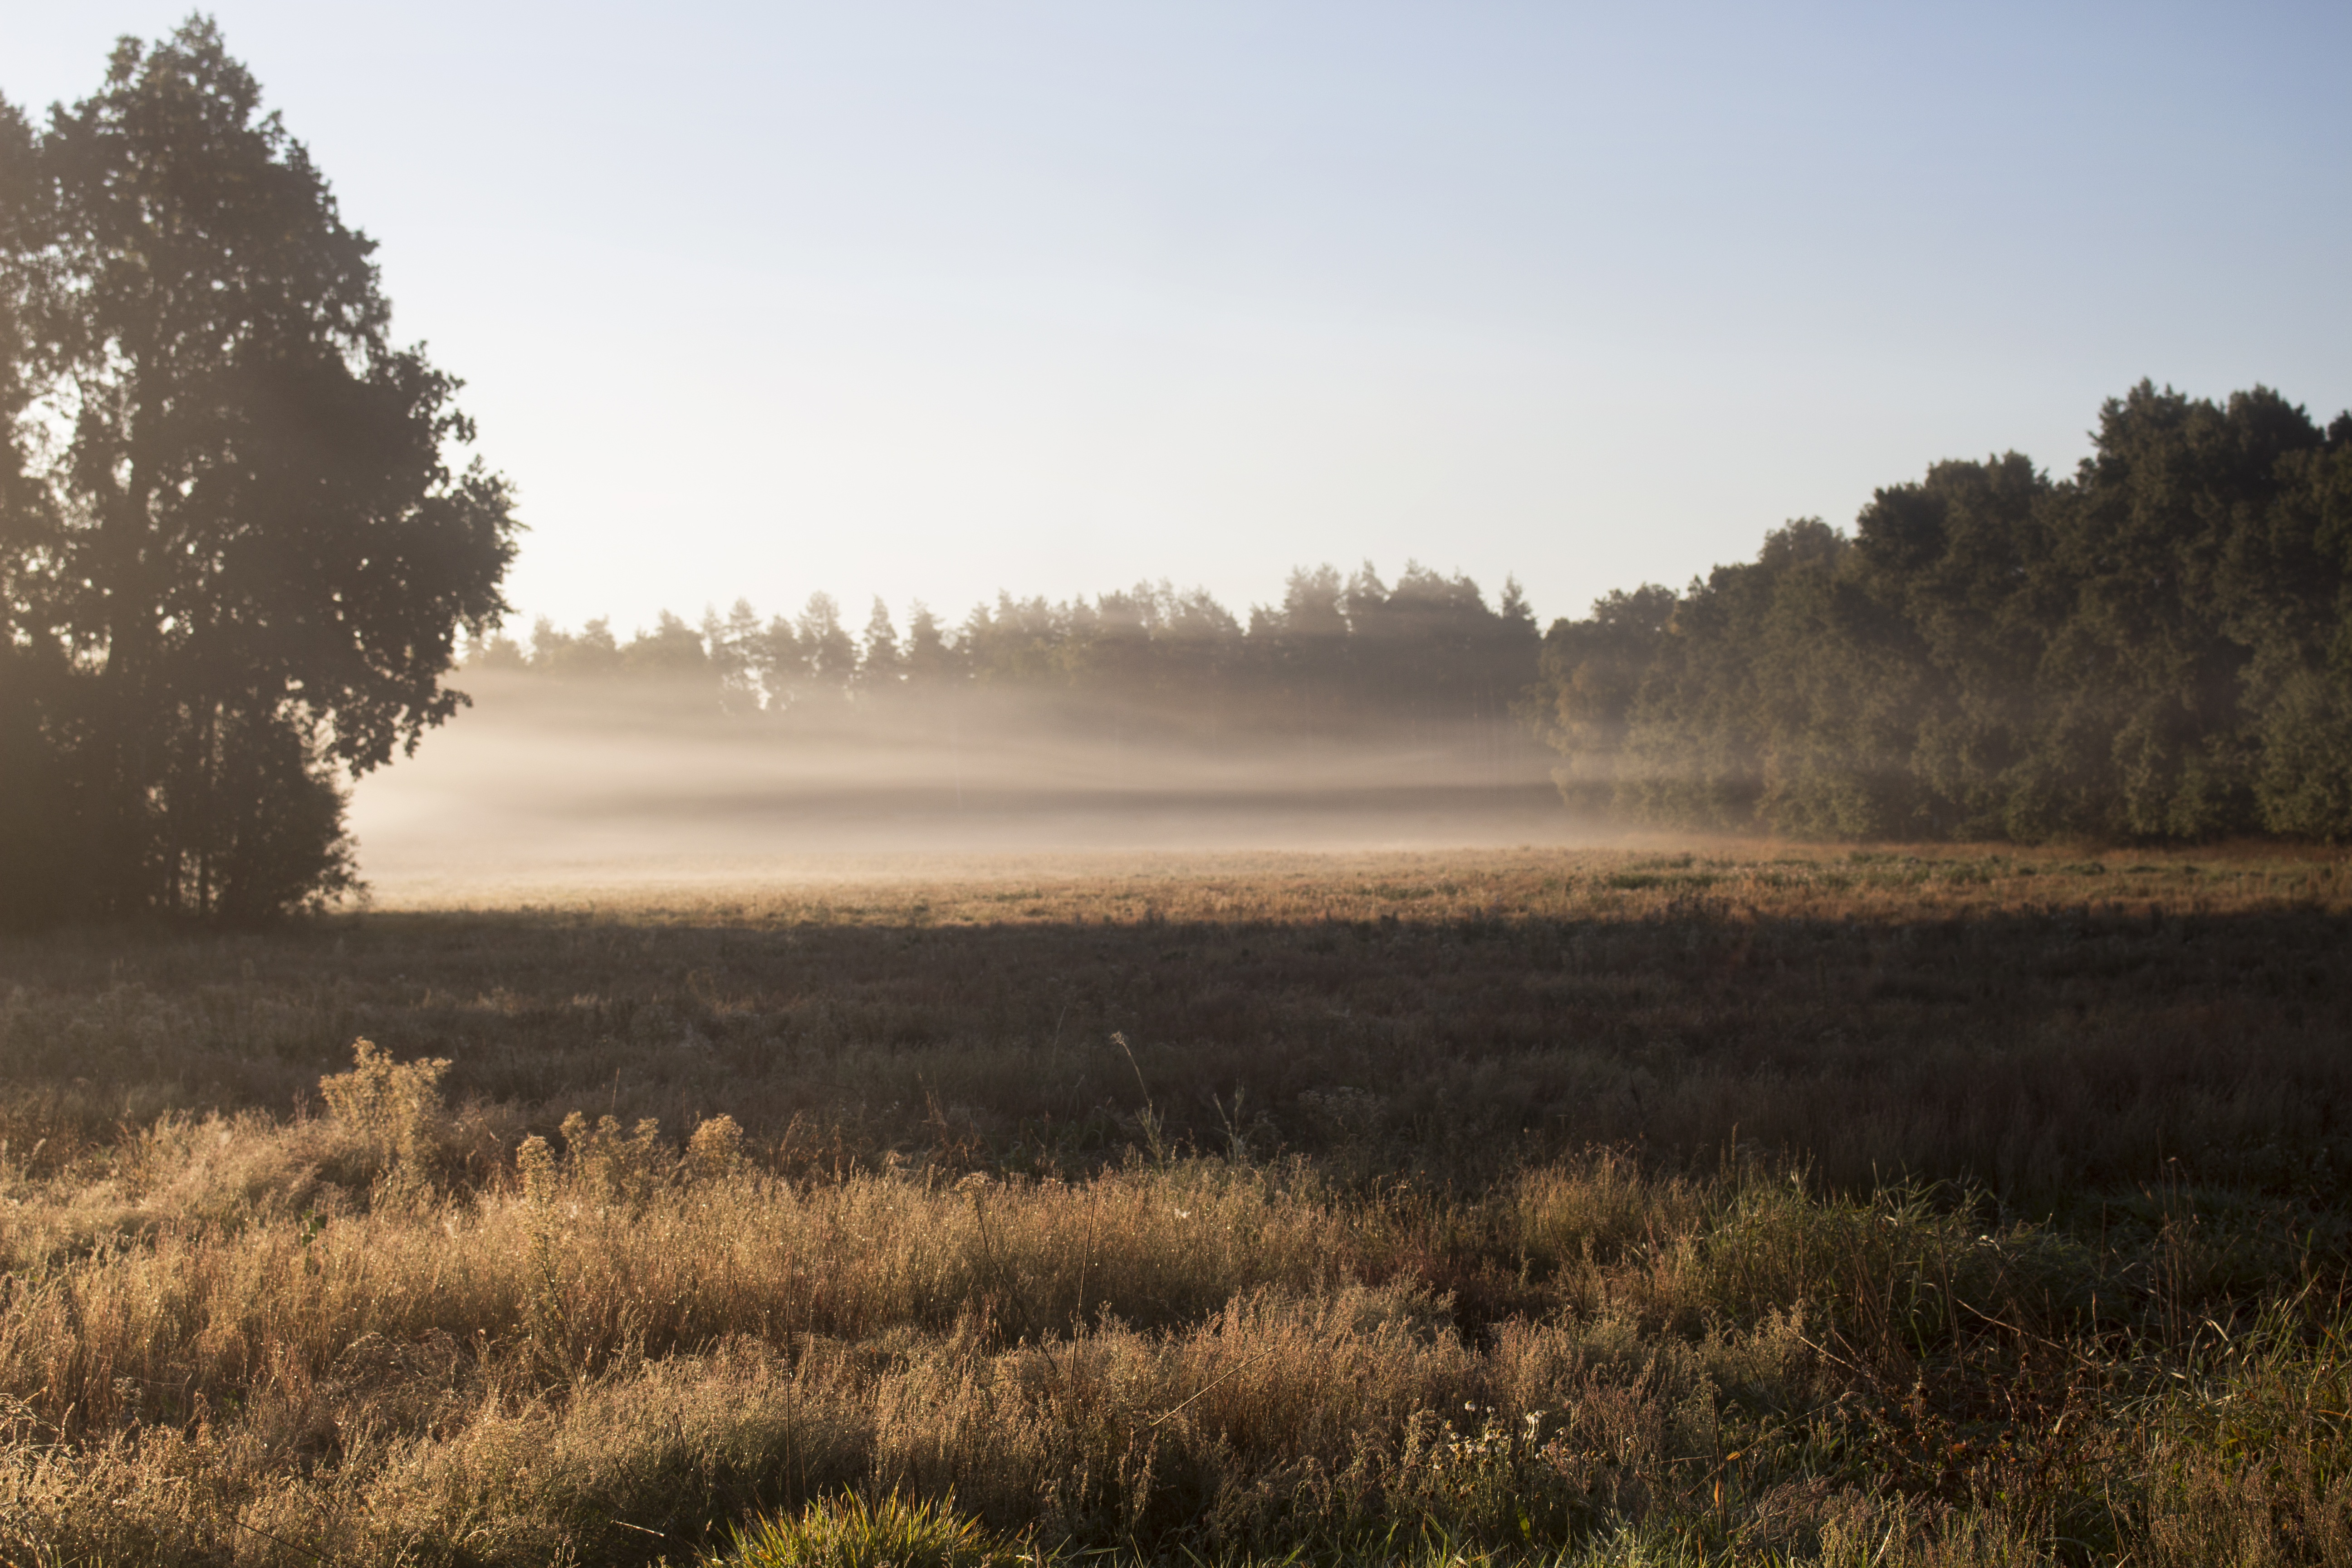
landscape, tree, nature, forest, grass, horizon, marsh, wilderness, fog, sunrise, sunset, mist, field, meadow, prairie, sunlight, morning, hill, dawn, autumn, savanna, plain, grassland, wetland, habitat, the fog, ecosystem, steppe, the silence, rural area, spacer, vaguely, natural environment, atmospheric phenomenon, grass family, woody plant